Cherupuzha, Kannur

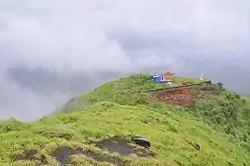
Kottathalachi Mount Near Cherupuzha

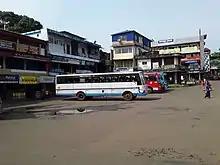
Cherupuzha Bus Station

Surrounded by green terrains and mesmerizing hills, Tejaswini river in Cherupuzha offers adventurous tourist activity like white water rafting in Western ghats. Kollada near Cherupuzha is the starting point to kick off the rafting trip on the river. The rafting experience at Cherupuzha is an ideal stepping stone for those who aspires challenging high altitude rapids. Inflatable rafts are used here which is less expensive and easily maintained. White Water Rafting at Tejaswini river is one of the 17 best places for rafting in India.